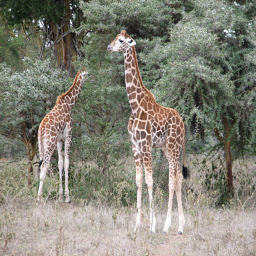
Two giraffes, one of which is eating from a tree.
Two giraffes standing in the grass next to some small trees.
A group of giraffes grazing in a field.
Two giraffes stand in the brush while one giraffe eats from a tree.
One giraffe is standing tall while another buries its face in the bushes.